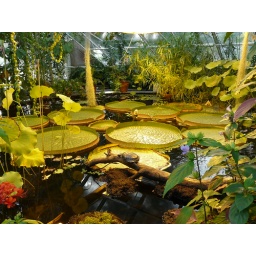
Botanisk hage. Naturhistorisk Museum, Toyen, Oslo.Inspired in Darwin's green houses